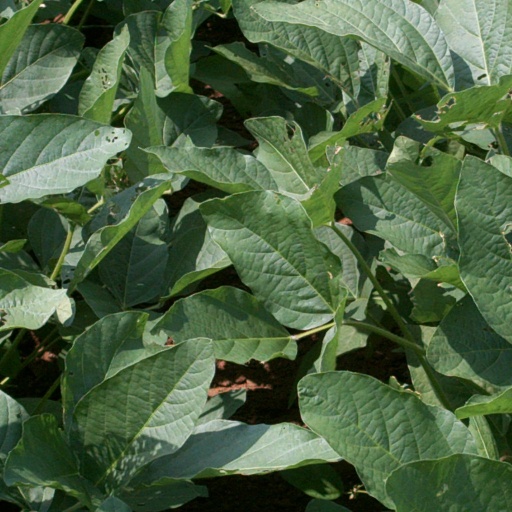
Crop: soybean